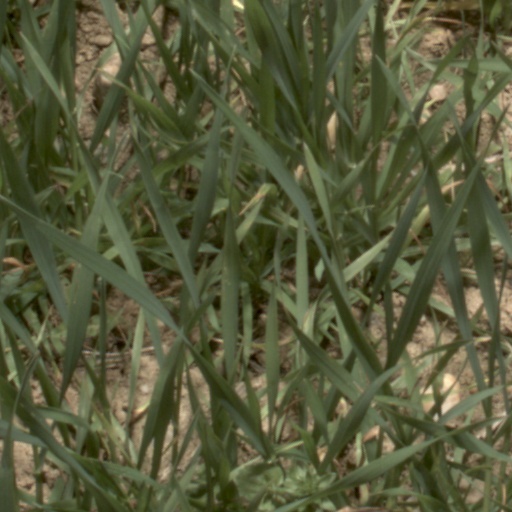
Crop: wheat